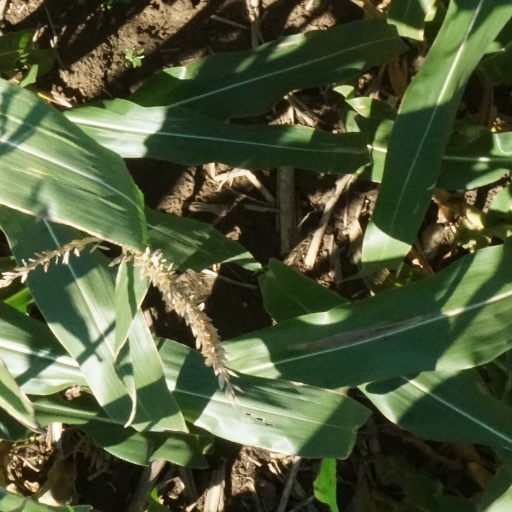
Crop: maize; corn